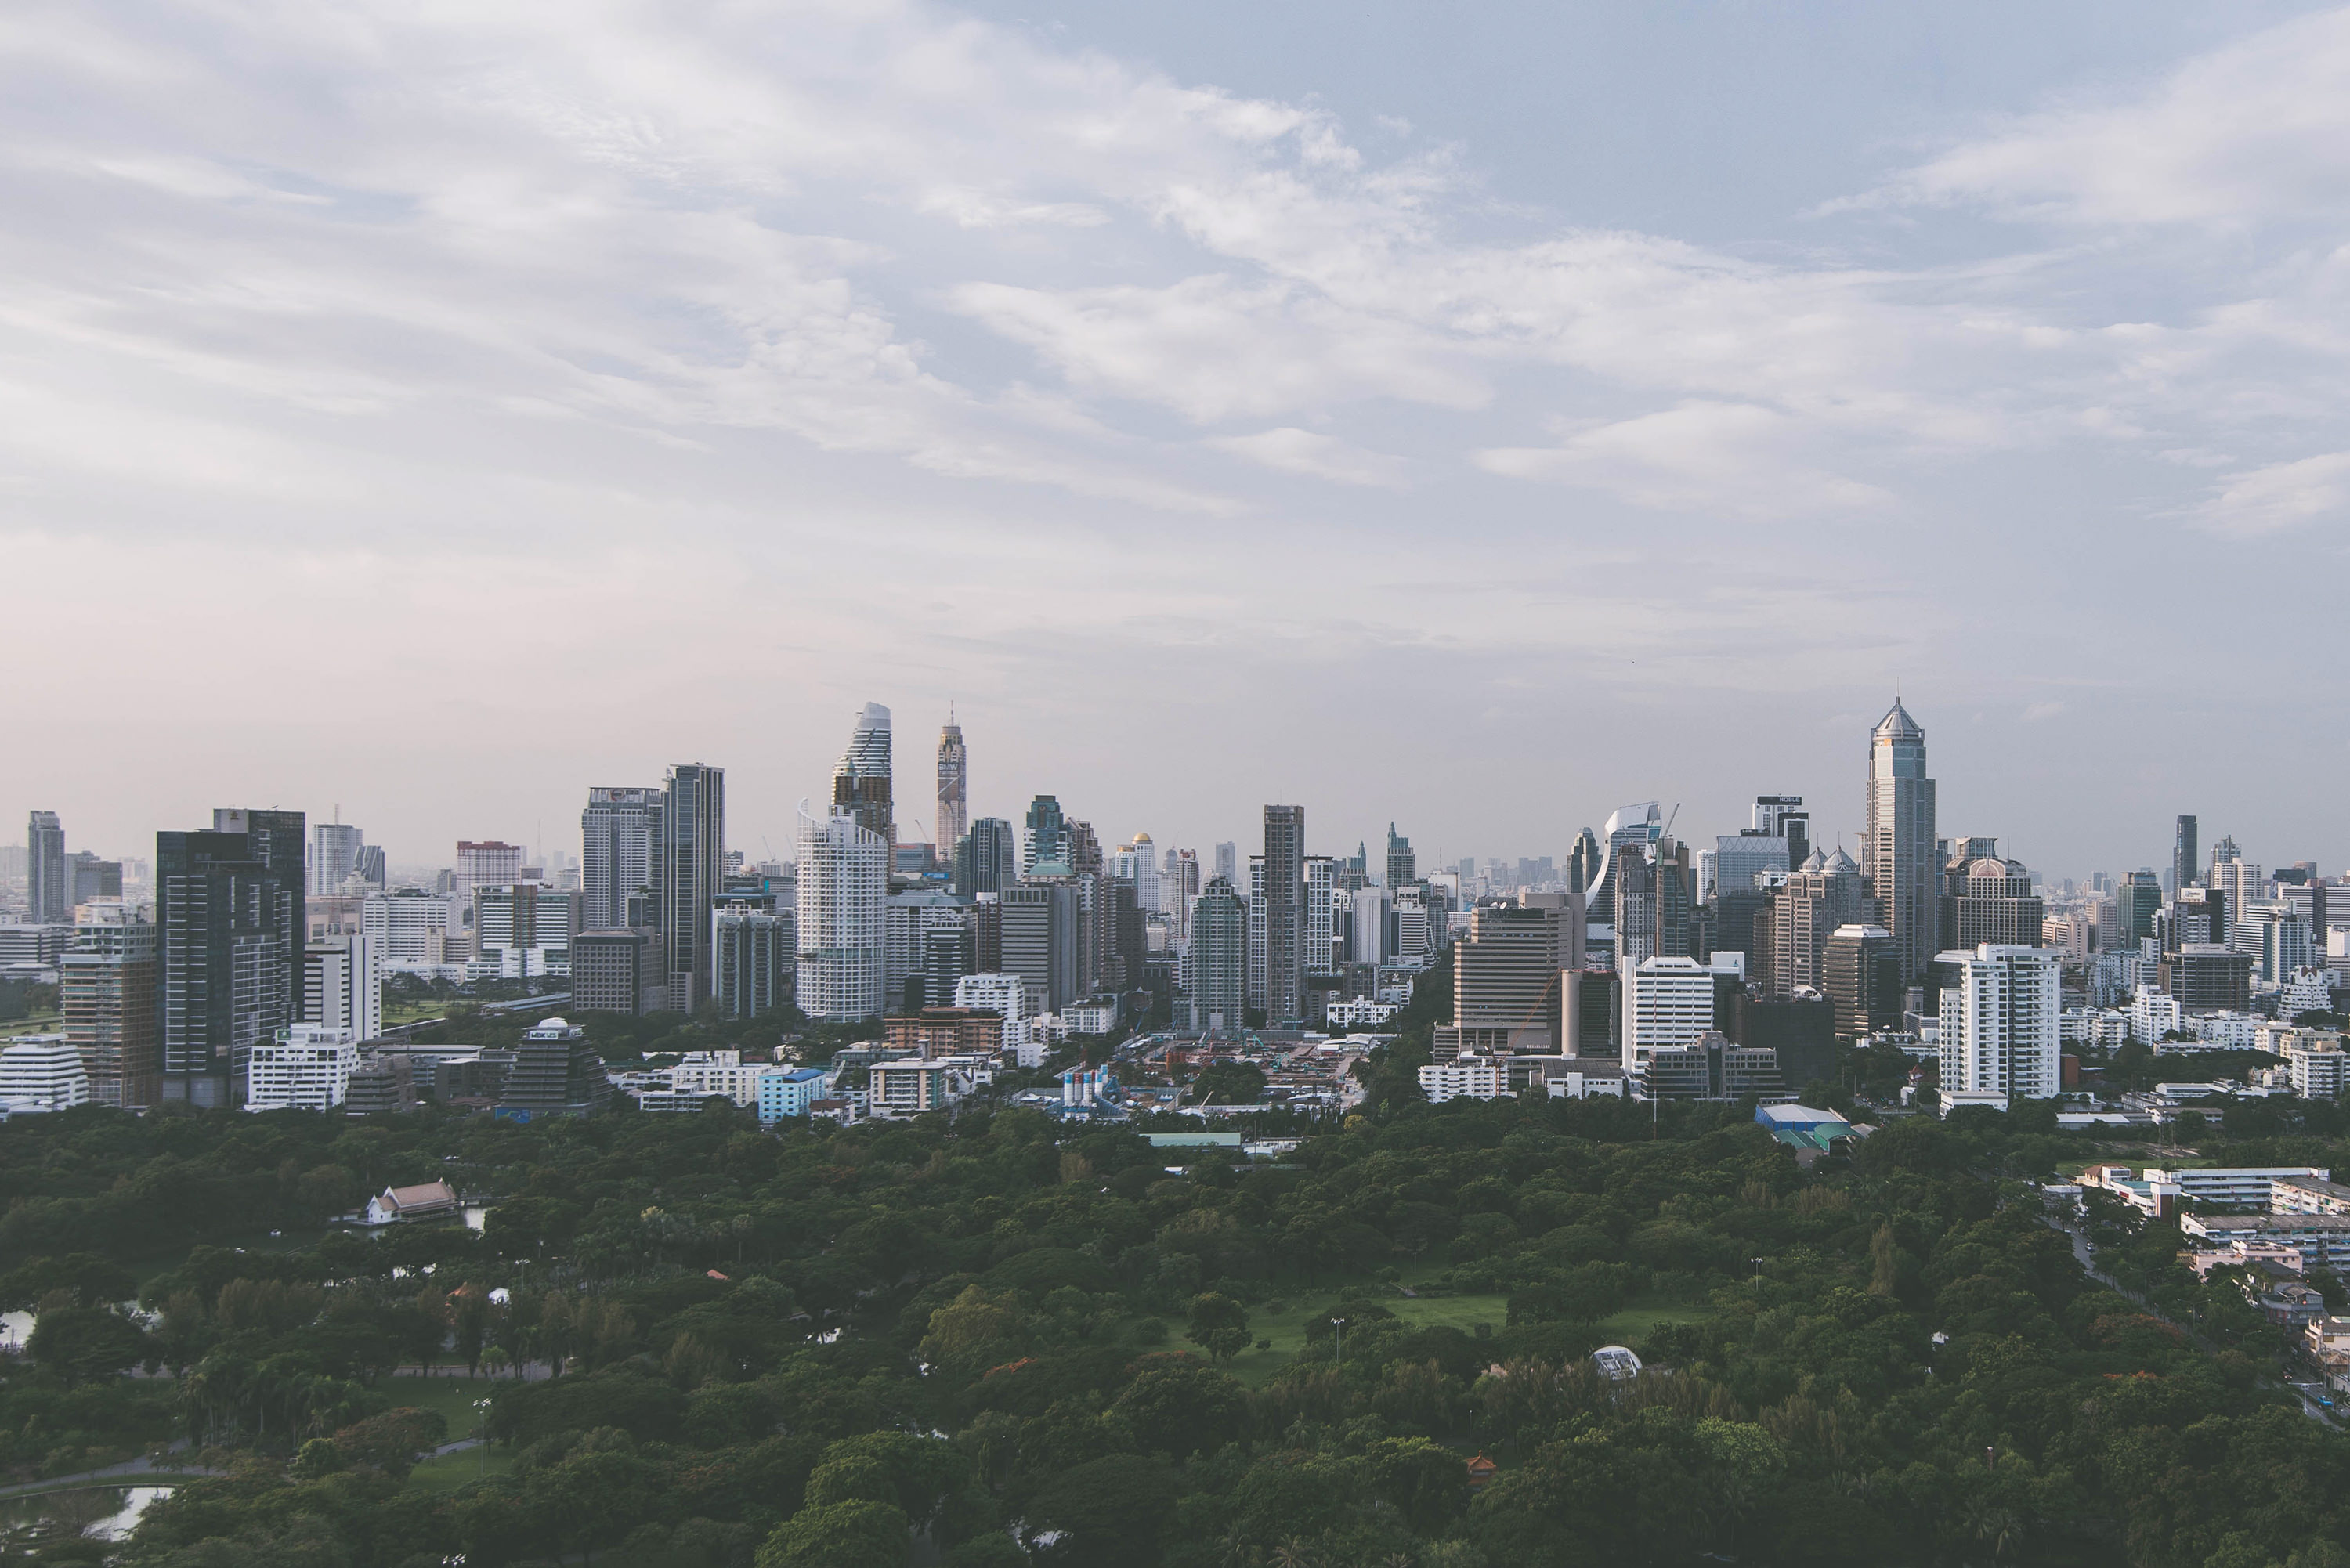
horizon, architecture, sky, skyline, city, skyscraper, urban, cityscape, panorama, downtown, tower, landmark, tower block, buildings, metropolis, aerial photography, urban area, residential area, geographical feature, atmospheric phenomenon, human settlement, atmosphere of earth, metropolitan area